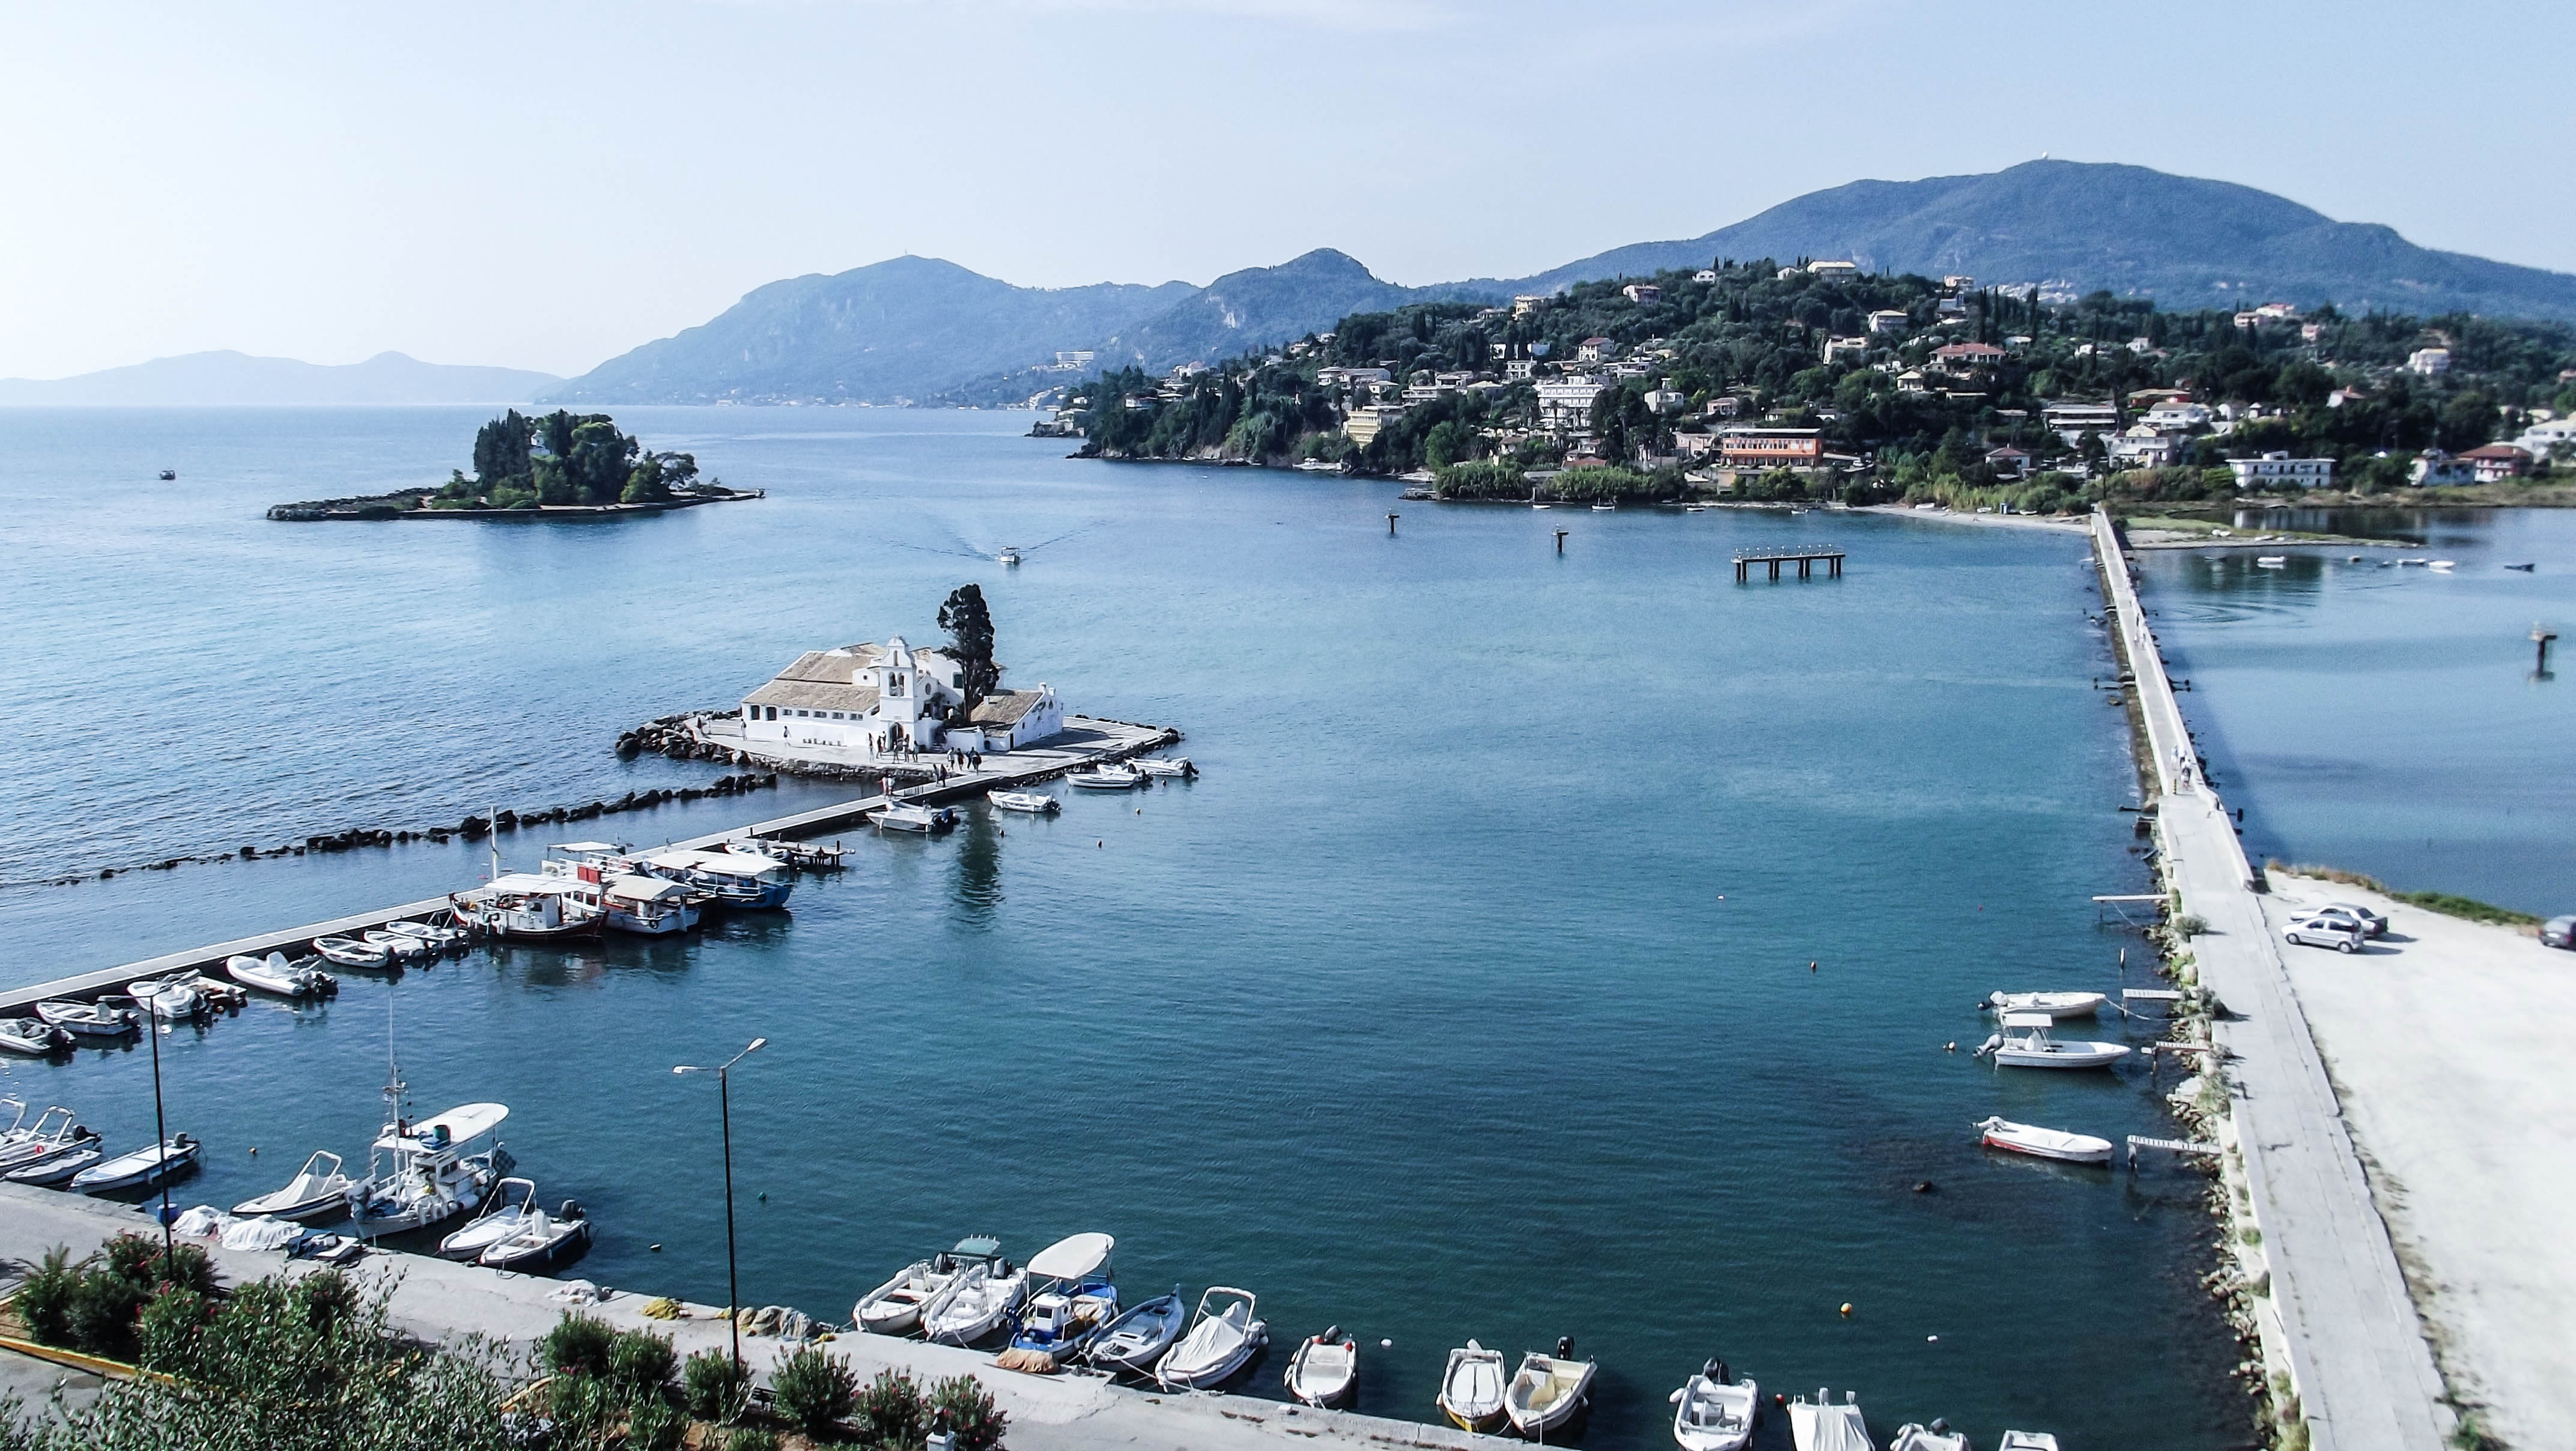
landscape, sea, coast, nature, dock, vehicle, bay, island, harbor, marina, port, greece, cape, corfu